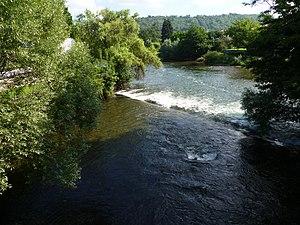
Saint-Girons (Ariège, Midi-Pyrénées, France)
Le Lez est une rivière du sud-ouest de la France qui coule dans le département de l'Ariège, dans la région du Couserans. C'est un affluent du Salat en rive gauche, donc un sous-affluent de la Garonne.